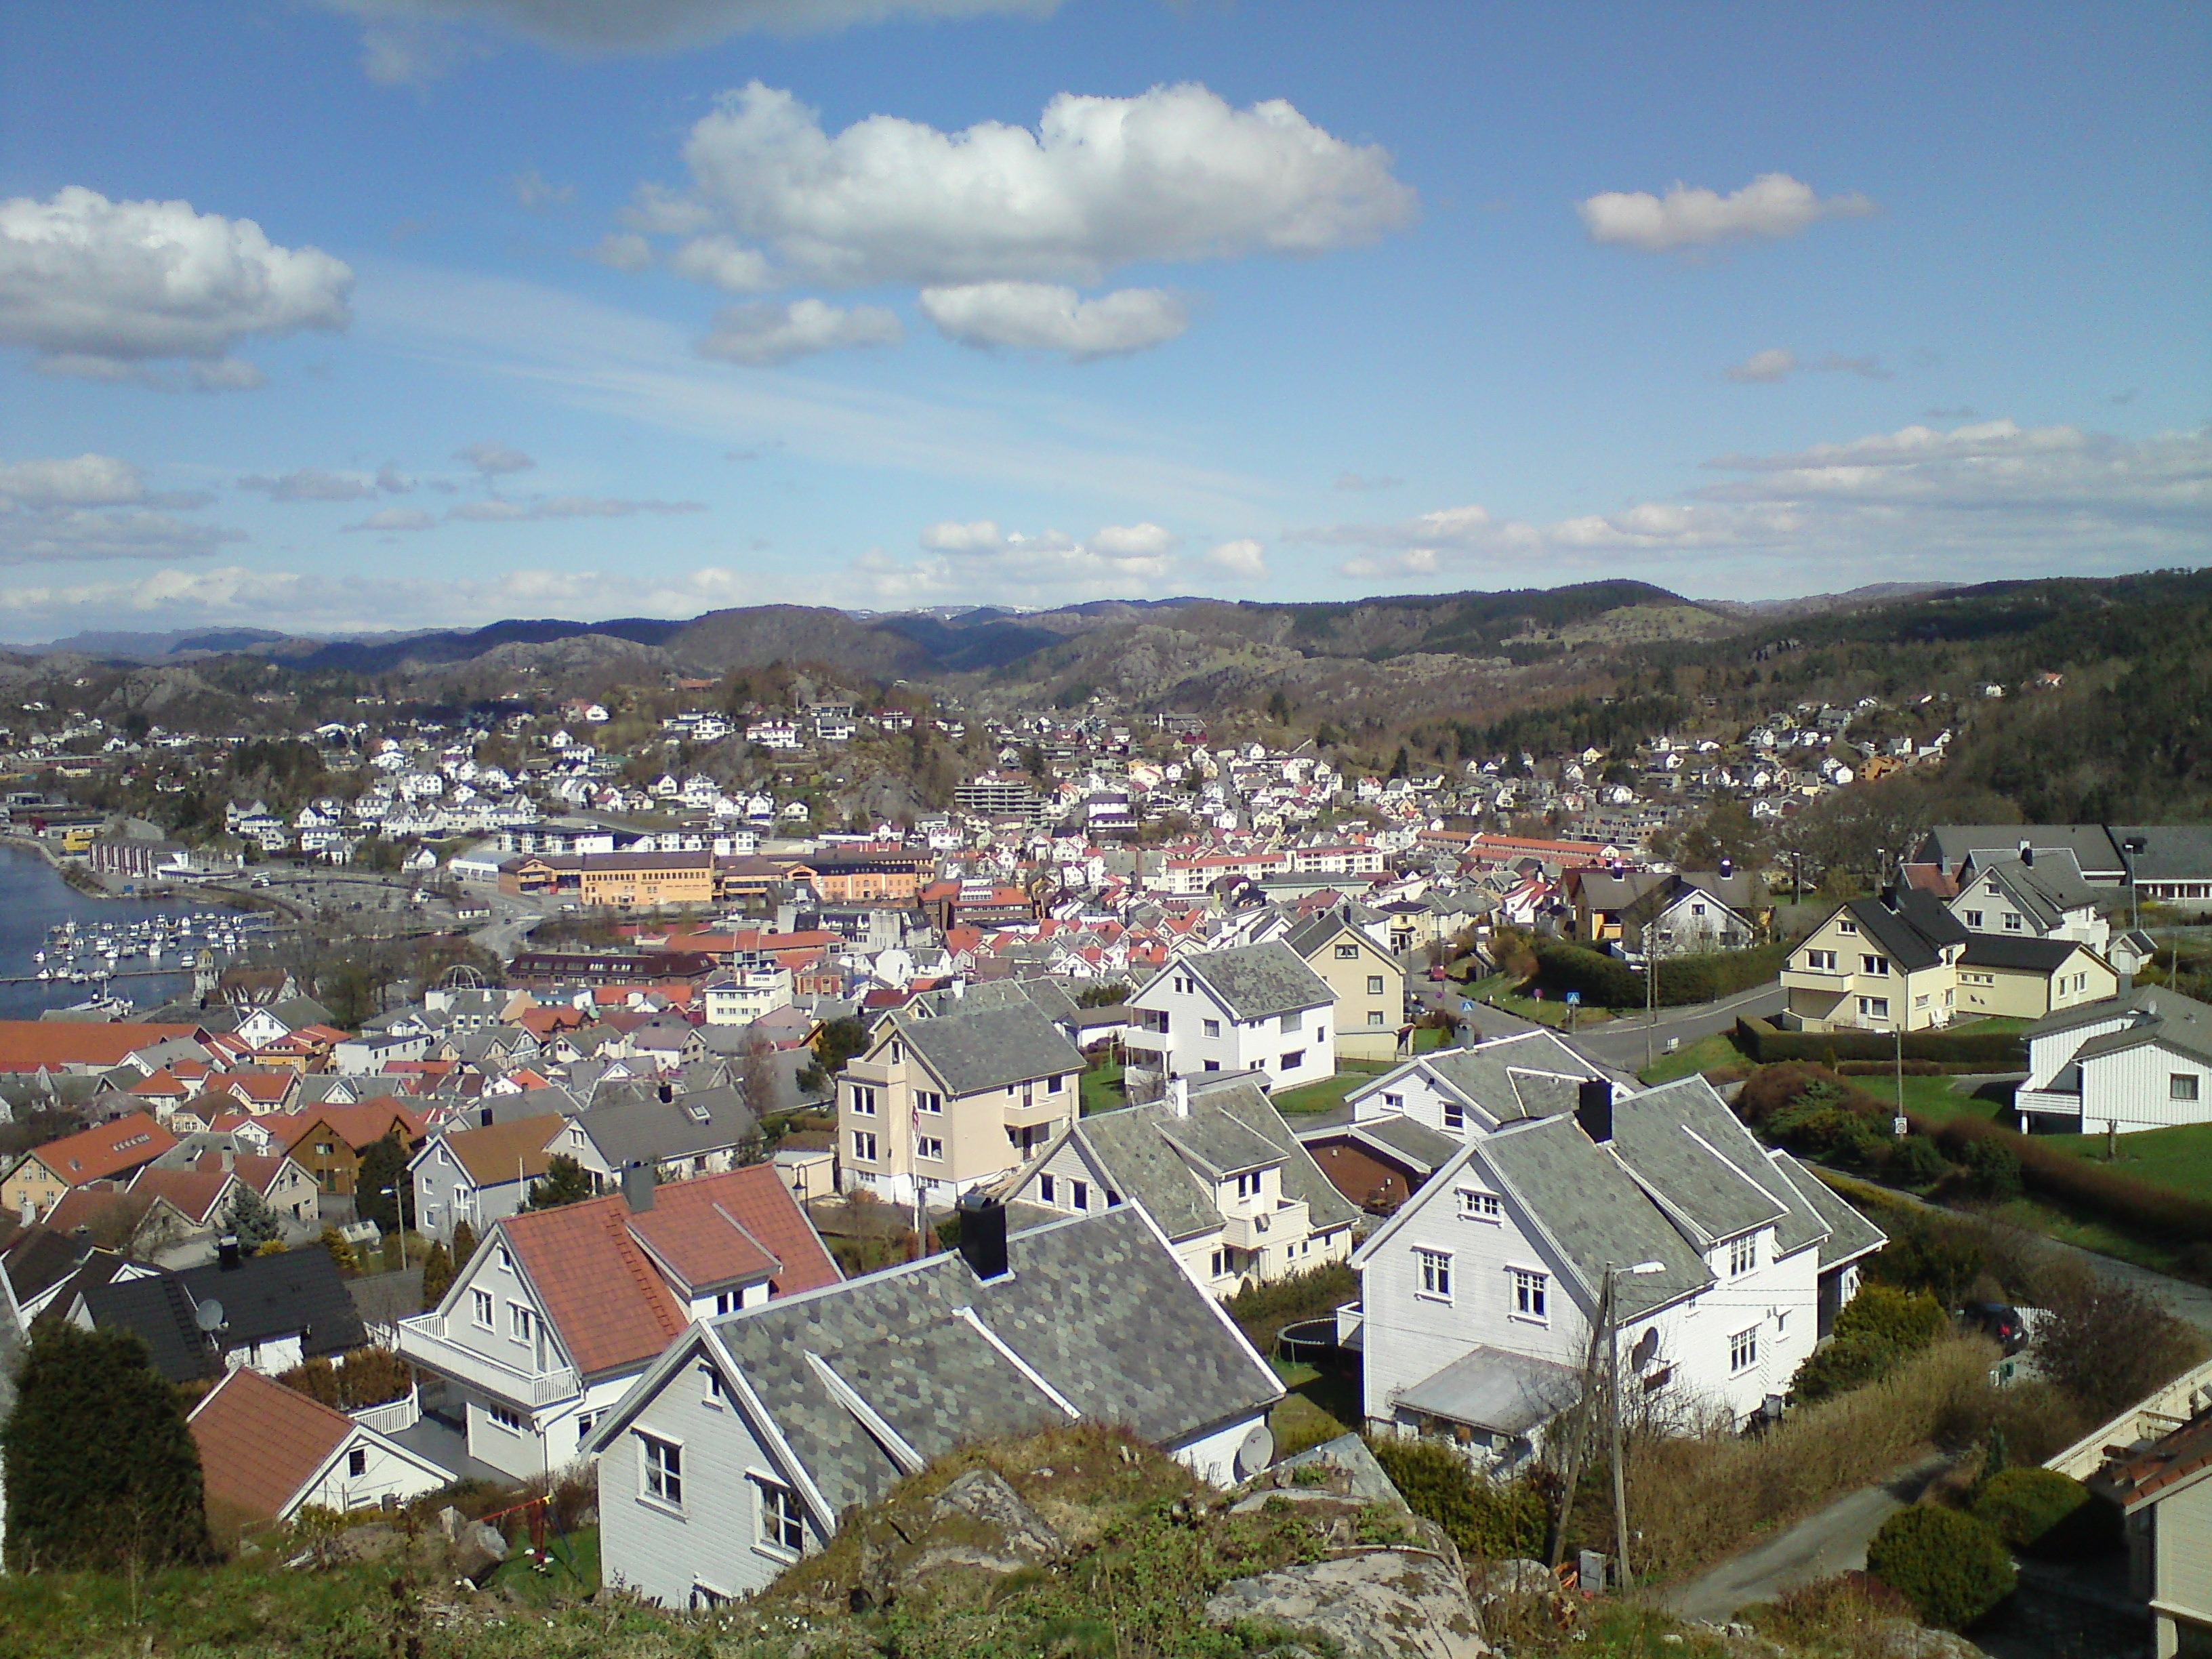
landscape, mountain, architecture, sky, house, hill, town, valley, mountain range, cityscape, panorama, summer, village, suburb, spring, scenic, trees, outside, clouds, buildings, mountains, alps, homes, norway, neighbourhood, rural area, bird's eye view, aerial photography, residential area, human settlement, egersund